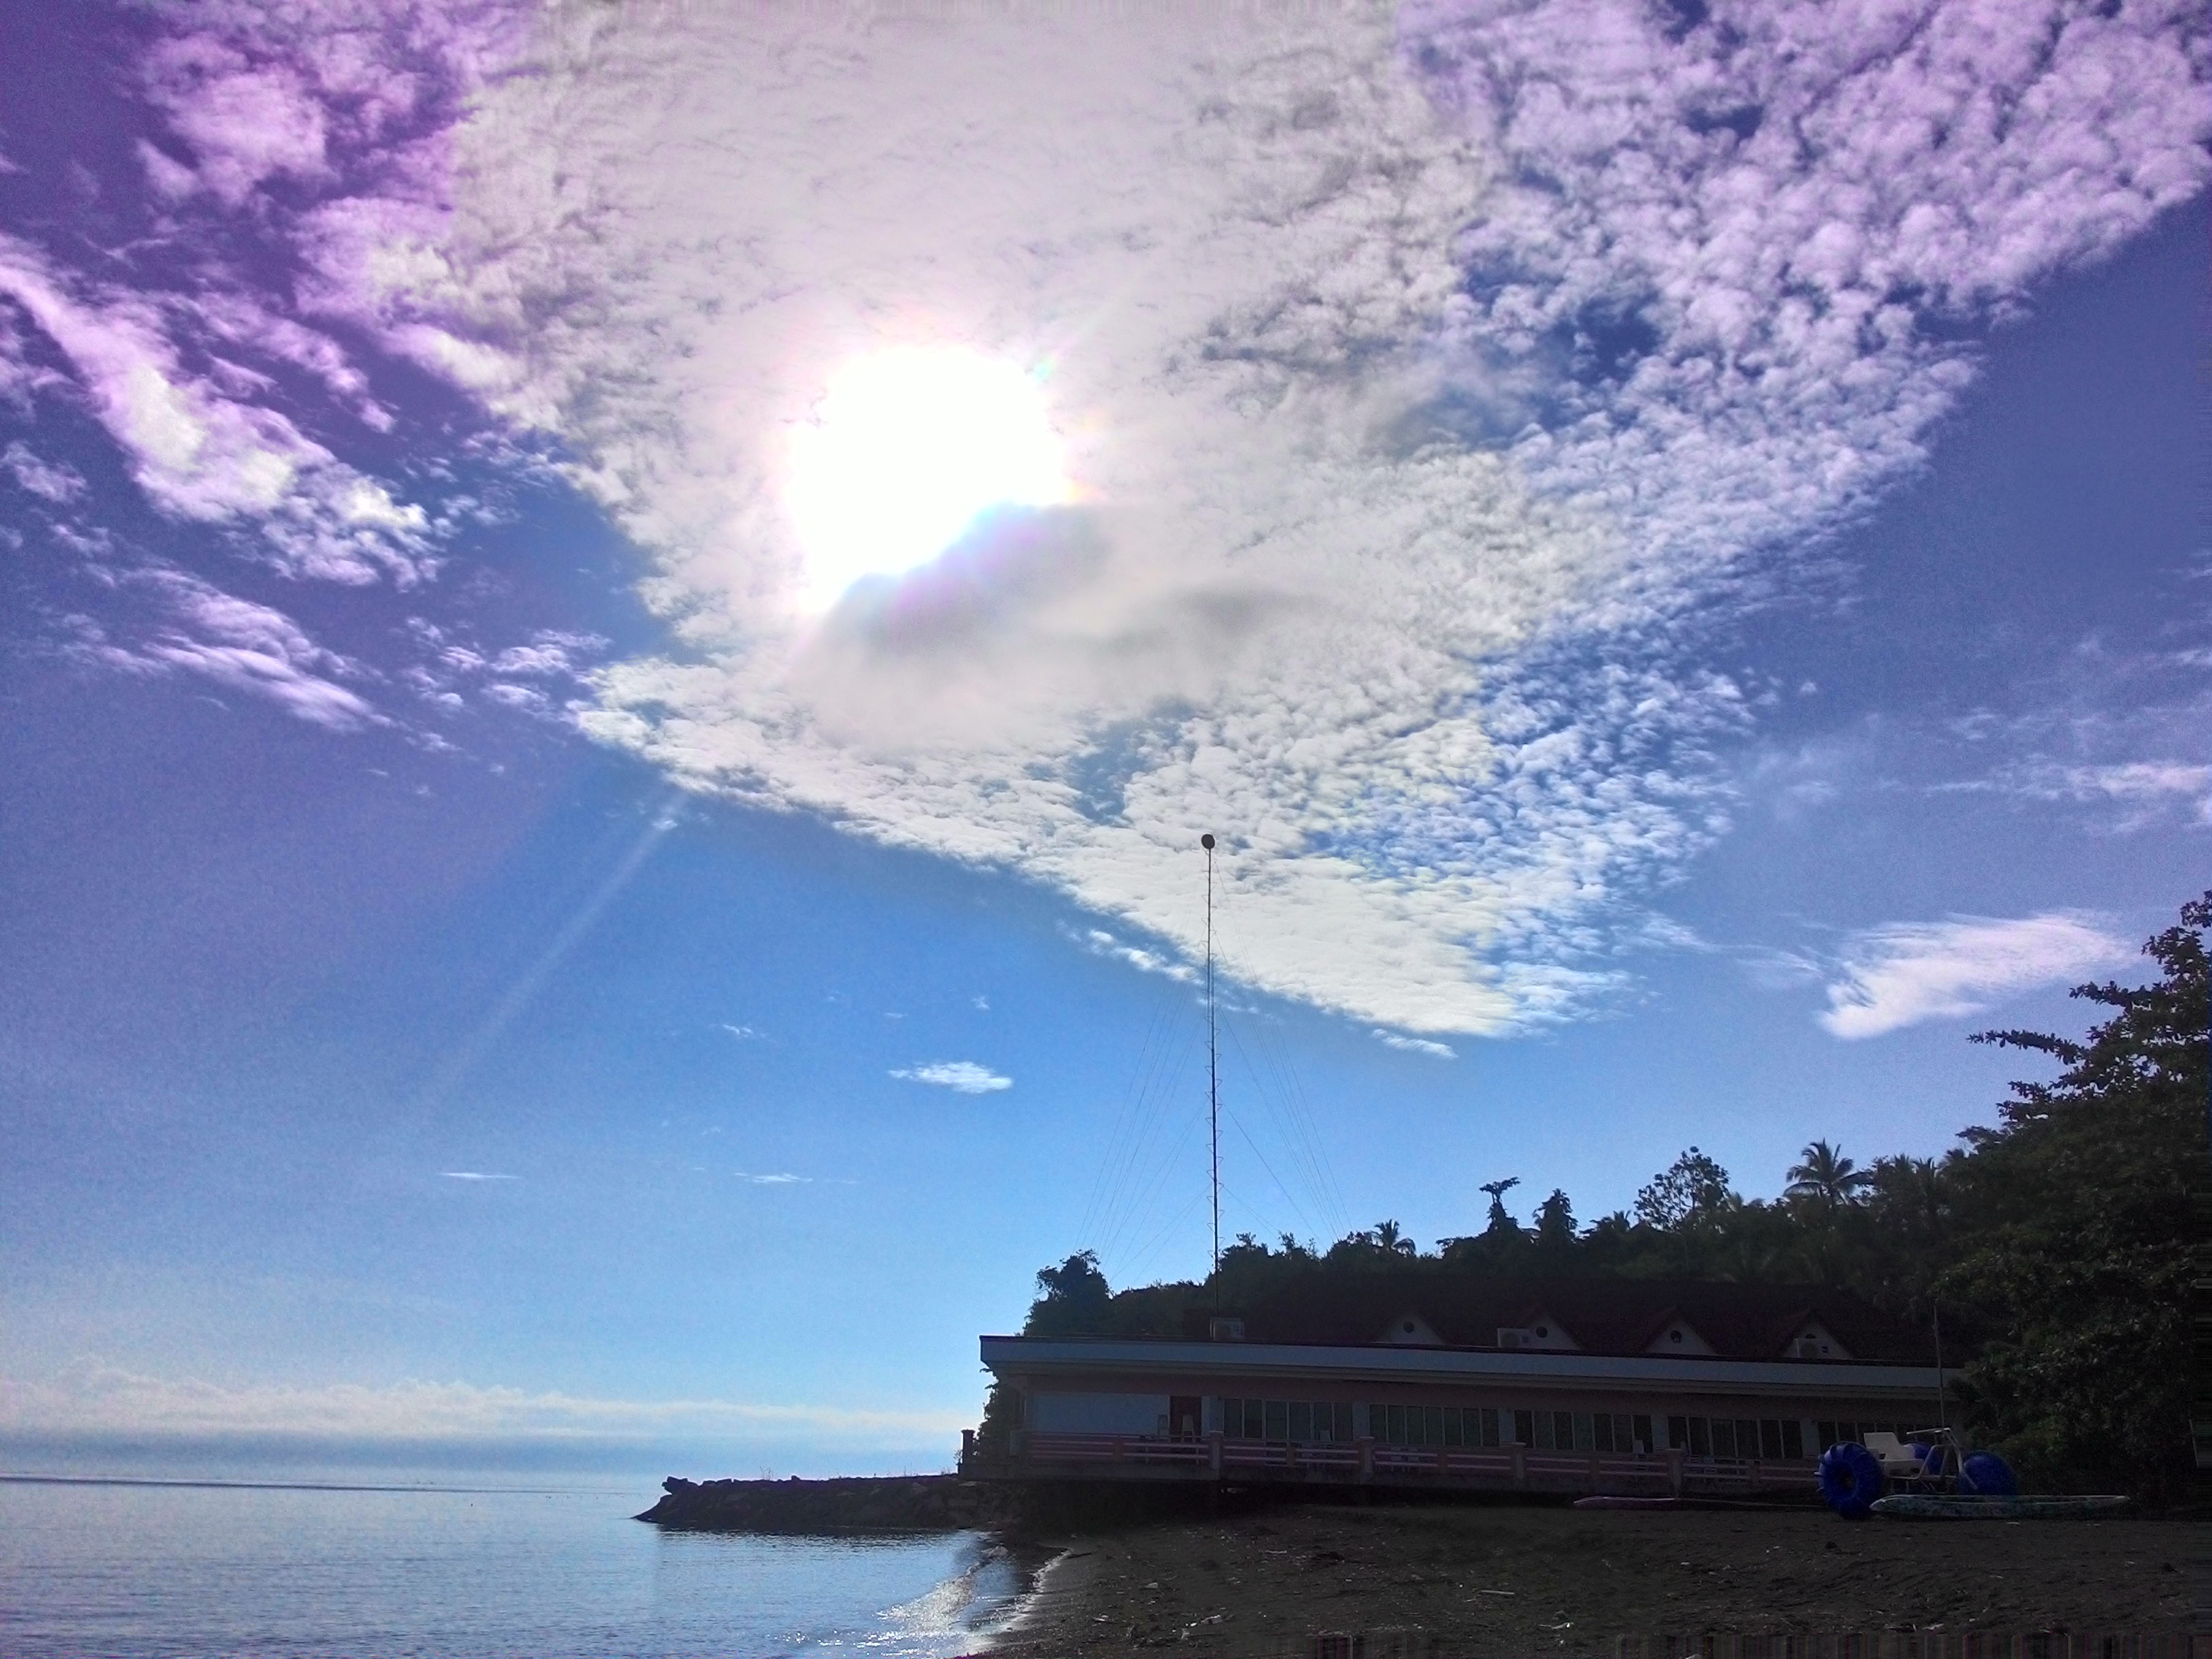
sea, coast, ocean, horizon, cloud, sky, sunrise, sunset, sunlight, morning, dawn, dusk, evening, reflection, vehicle, meteorological phenomenon, atmosphere of earth